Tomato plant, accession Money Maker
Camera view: horizontal (90 deg, fisheye); turntable rotation: 300 degrees
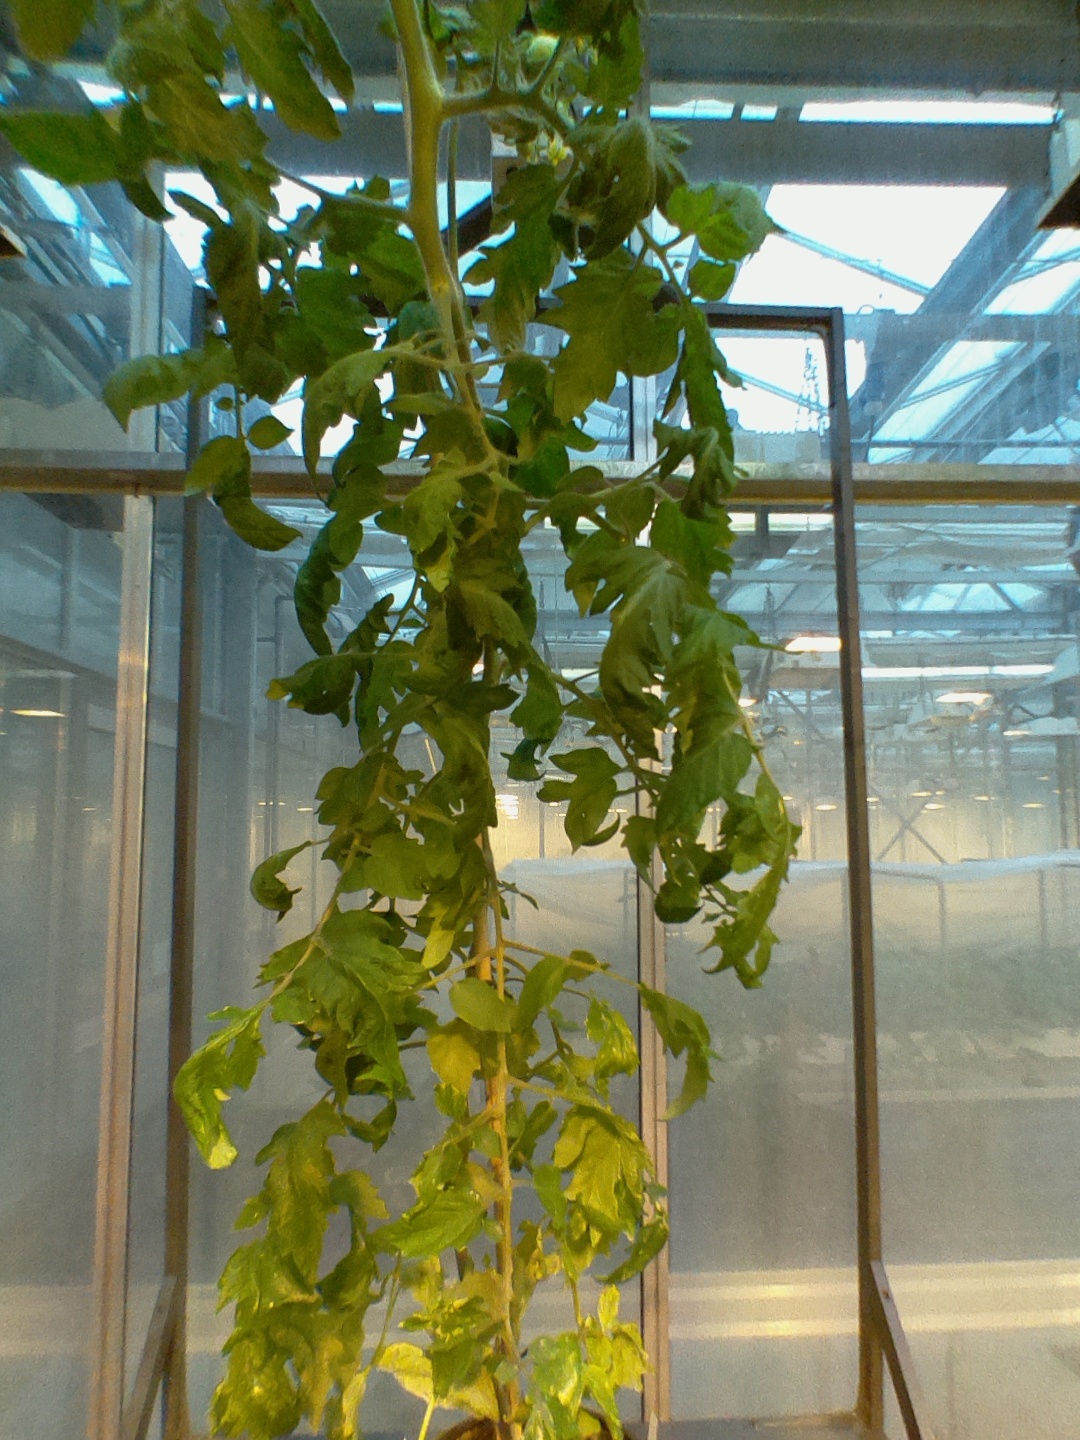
BBCH growth stage 70: Fruits at the main stem or branches visibles